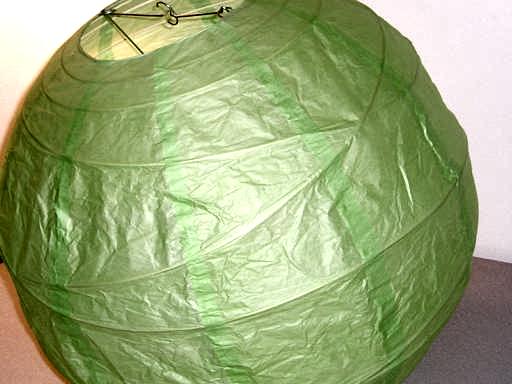
Material: paper